Advanced landing ground

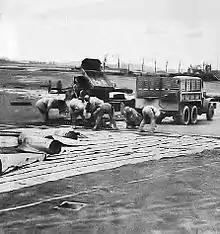
IX Engineering Command putting down a Pierced Steel Planking (PSP) Runway at an Advanced Landing Ground under construction

An unforeseen development was the extraordinary demand for transport, supply, and evacuation fields as the Allied armies pushed past Paris toward the German frontier. In late 1944, supplies could not keep pace with U.S. General Dwight D. Eisenhower's forces, and to help lessen the supply shortage airfields for C-47 Skytrain cargo planes became a priority. Bringing in ammunition of all types and especially gasoline on the trip to the ALGs on the continent, the C-47s on the return trip evacuated wounded to the rear.